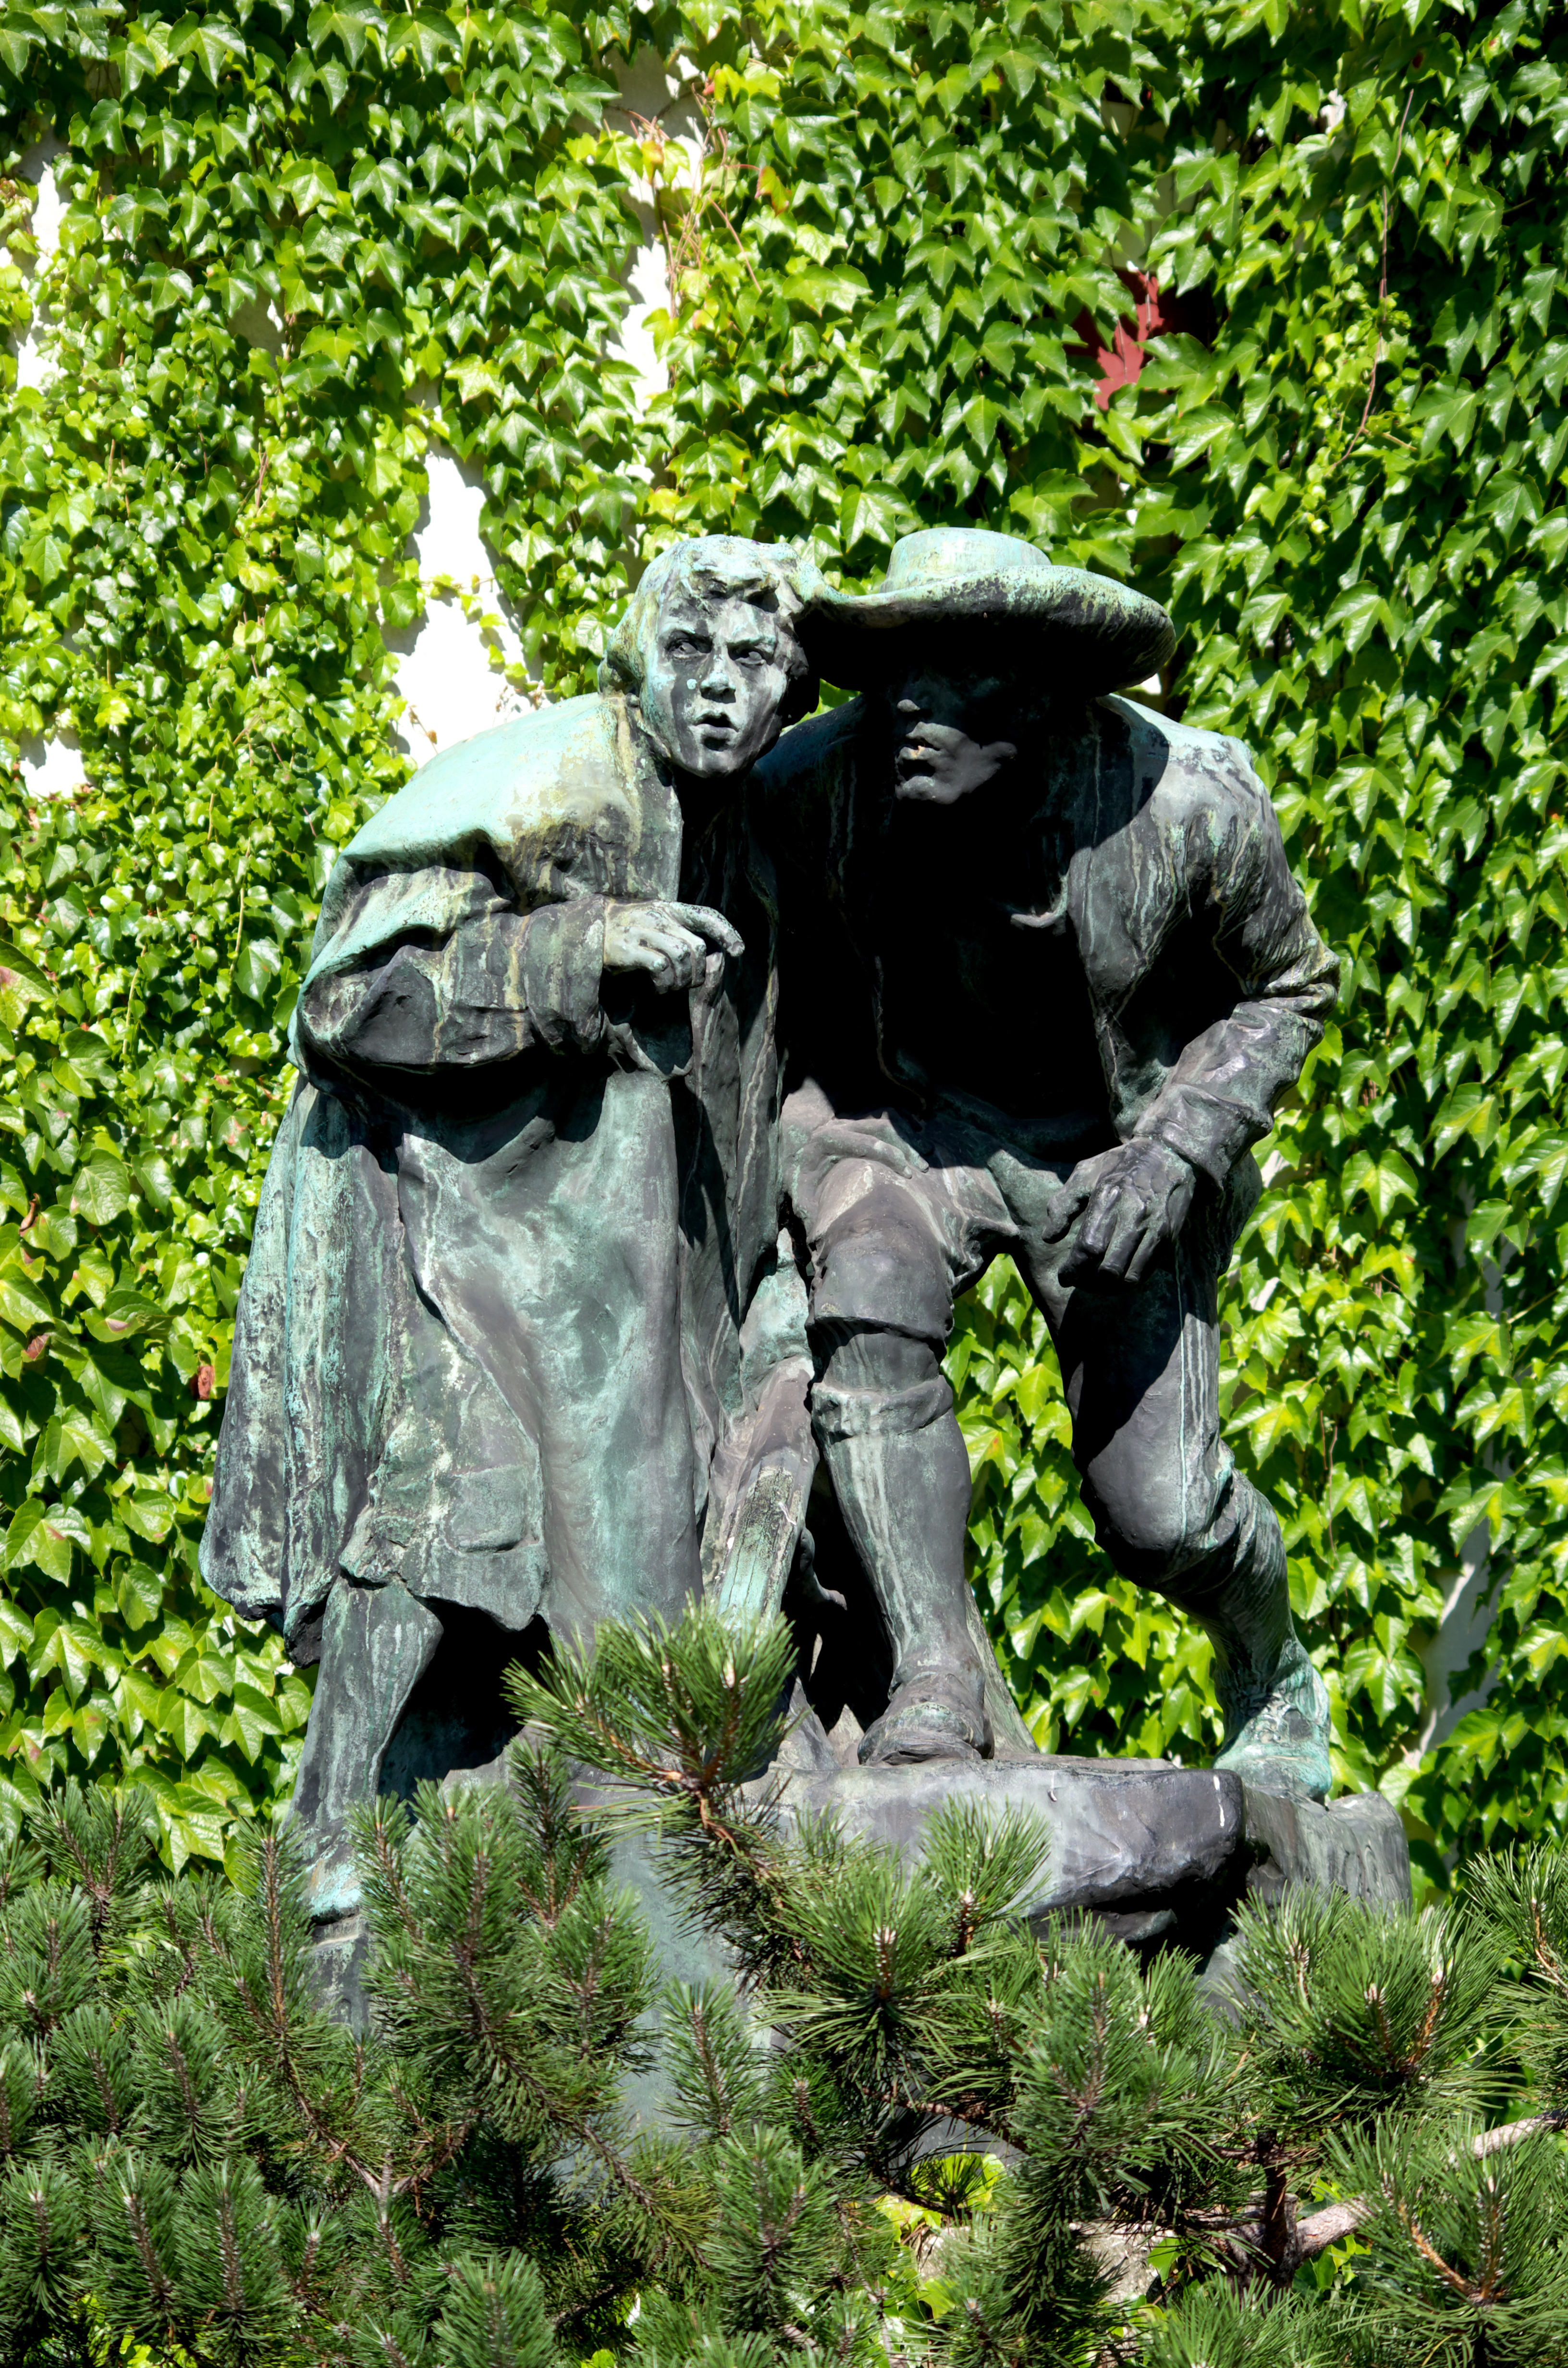
tree, forest, monument, statue, green, jungle, garden, austria, sculpture, innsbruck, skulptur, ottoburg